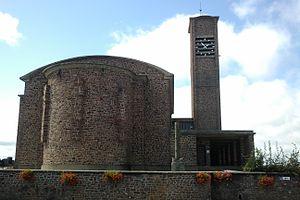
l'église d'
Hébécrevon est une ancienne commune française située dans le département de la Manche en région Normandie, devenue le 1ᵉʳ janvier 2016 une commune déléguée au sein de la commune nouvelle de Thèreval.
Thèreval est une commune française située dans le département de la Manche en région Normandie, peuplée de 1 800 habitants. Elle est créée le 1ᵉʳ janvier 2016 par la fusion de deux communes, sous le régime juridique des communes nouvelles. Les communes de La Chapelle-en-Juger et Hébécrevon deviennent des communes déléguées.
Cet article recense les édifices protégés au titre du Patrimoine du XXᵉ siècle du département de la Manche, en France.